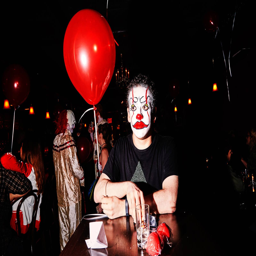
pondering my choices but enjoying the free balloon before the clowns - only screening of it .